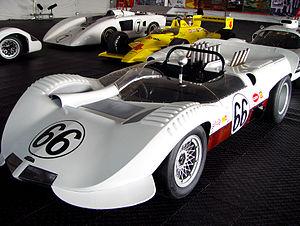
Le Monterey Sports Car Championships est une course d'endurance de voitures de sport qui se tient actuellement au Mazda Raceway Laguna Seca en Californie. La première édition de l'épreuve s'est déroulé en 1950 sur un circuit routier à Pebble Beach. En 1951, la compétition intégra le nouveau Championnat National Sports Car Club SCCA. Quand le Raceway Laguna Seca a été construit en 1957, la course a été transférée sur ce circuit. A la suite de l'arrêt du Championnat National Sports Car Club SCCA, l'épreuve fût mise en sommeil à partir de 1957. Elle a ensuite été relancée par le nouveau United States Road Racing Championship organisé par le SCCA à partir 1963. La course a été de nouveau mise en sommeil en 1969 pour être relancé quelques années plus tard en 1973 avec le Championnat IMSA GT.